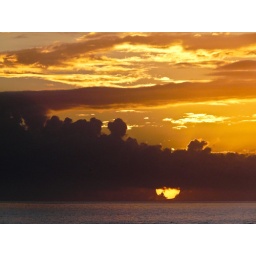
family ... pizza ... wine ... and a view of the sunset over the ocean -------------------------------------------------------------- seen in &lt;b&gt;Explore&lt;/b&gt; 28 January 2009